Question: Please indicate a possible affordance area of the knife that can be used for holding
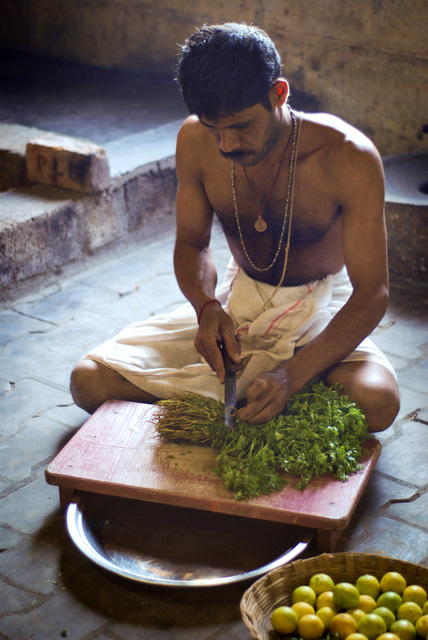
Answer: [219.414, 333.233, 241.068, 431.88]